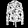
Label: Shirt